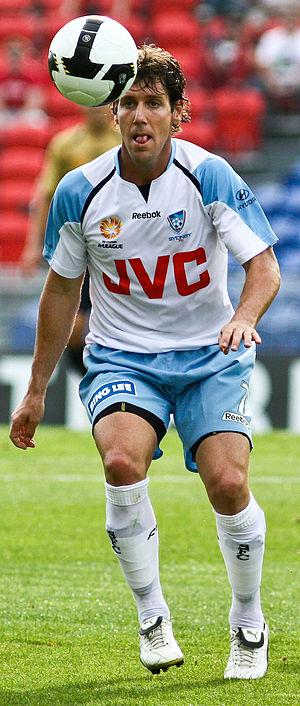
Robbie Middleby, né le 9 août 1975 à Newcastle en Australie, est un footballeur international australien. Il jouait au poste de milieu de terrain.